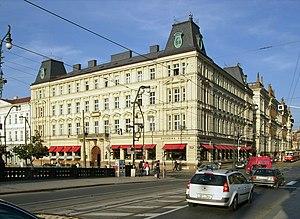
L’Académie du film de Prague est l'école supérieure de cinéma de Prague, fondée après la fin de la Seconde Guerre mondiale.
L'Académie tchèque des arts de la scène est un établissement d'enseignement supérieur public tchèque de musique, d'audiovisuel et d'art dramatique. Elle est située au Palais Liechtenstein, à Prague.